Sylvia McNicoll

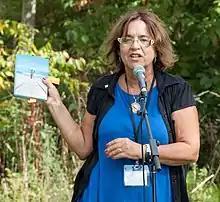
McNicoll at the Eden Mills Writers' Festival in 2016

Sylvia McNicoll (born 1954) is a Canadian children's writer who lives in Burlington, Ontario.